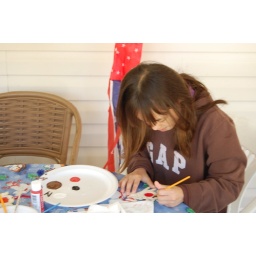
Thanksgiving Weekend 2010 in Hazlehurst, GA.Meiah painting a wooden tree ornament.